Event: Nepal Earthquake
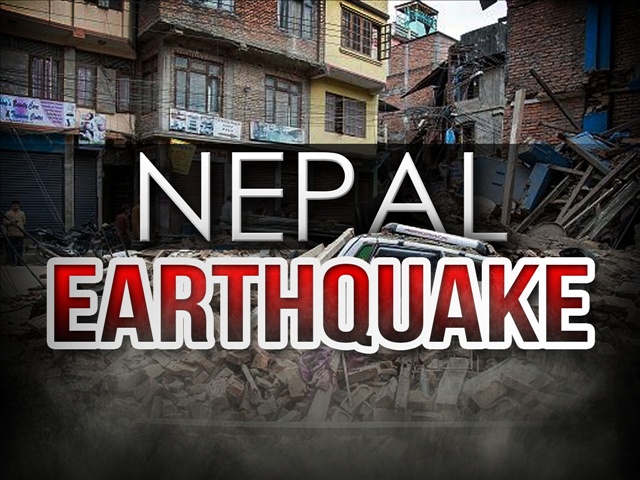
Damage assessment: damage